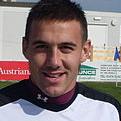
Age: 23